Alberta and Great Waterways Railway scandal

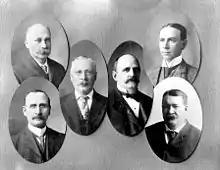
William Henry Cushing (bottom left) and Charles Wilson Cross (top right), though both Liberal members of the provincial cabinet, found themselves on opposite sides of the Alberta and Great Waterways debate.

On March 9, Cross suddenly resigned. His resignation was quickly followed by that of Woods, his deputy. The next day William Ashbury Buchanan, Minister without Portfolio, did the same; though he had voted on the government's side on the Woolf-McDougall motion, he harboured considerable doubts about the government's railway policy. Rumours circulated that Agriculture Minister Marshall and Minister without Portfolio Prosper-Edmond Lessard had also resigned, though these proved false. Buchanan, Marshall, Lessard, and Rutherford made no comment on the situation to either the press or the legislature, but Cross was more forthcoming: he said that Rutherford had told him that Cushing had been asked to re-enter cabinet and had accepted, leading Cross to conclude that, in light of his public conflict with Cushing, he "could not, under the circumstances, remain a member of the Alberta government." (Woods, who as a deputy minister did not sit in the legislature, denied that his resignation had any political motivation at all; he said that he had received an employment offer carrying three times his current salary.)